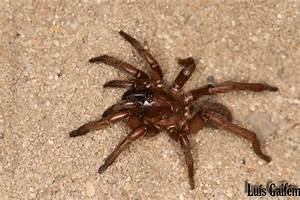
Label: ragno